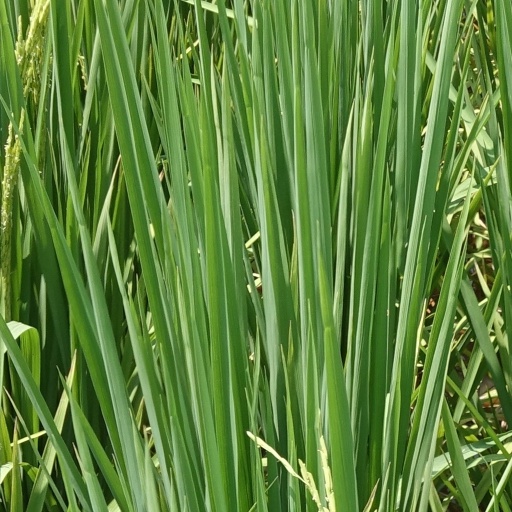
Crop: rice